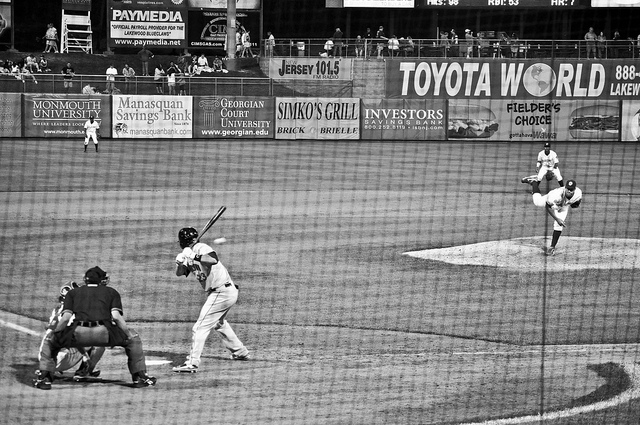
cầu thủ bóng chày đang vung gậy đánh bóng trong trận đấu